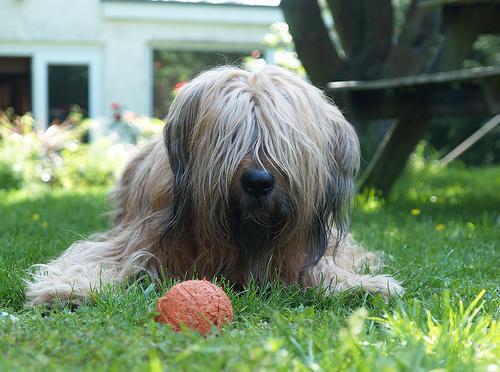
briard